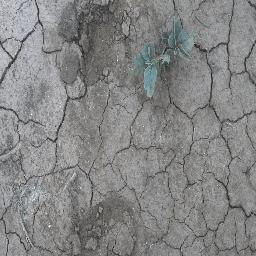
Label: negative